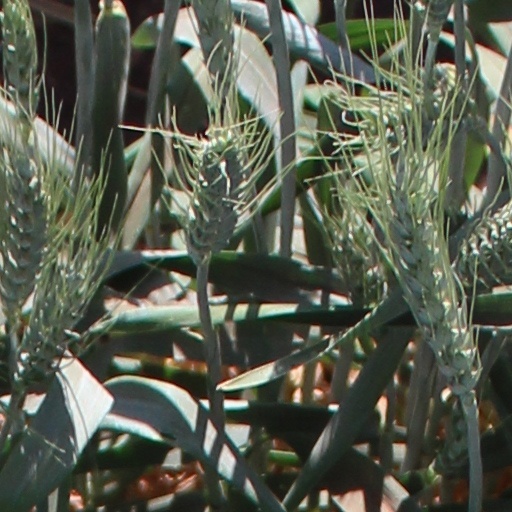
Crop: wheat